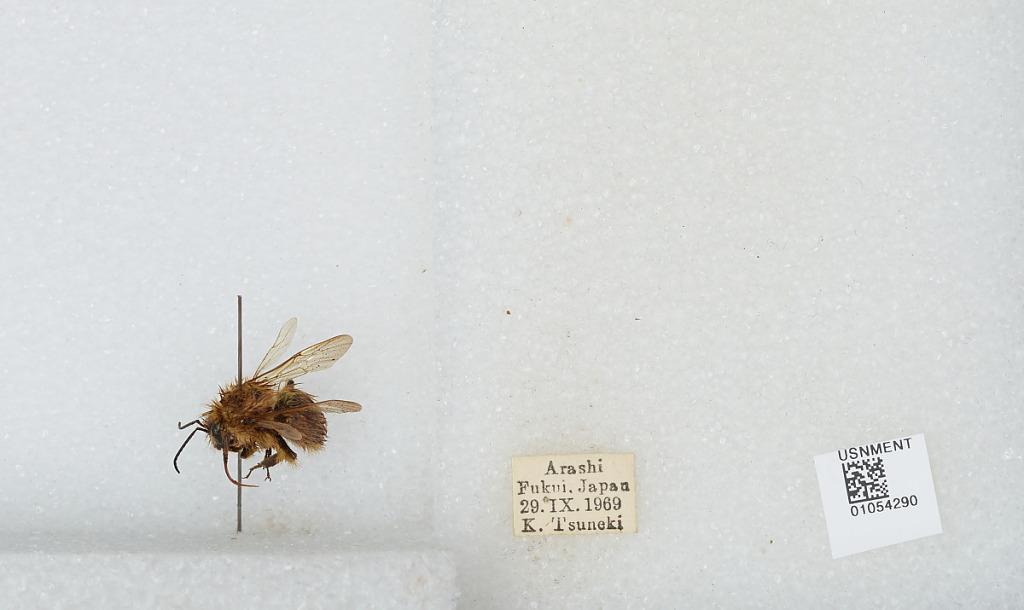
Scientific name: Bombus sp.
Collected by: K. Tsuneki
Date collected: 1969-9-29
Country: Japan
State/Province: Fukui
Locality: Arashi